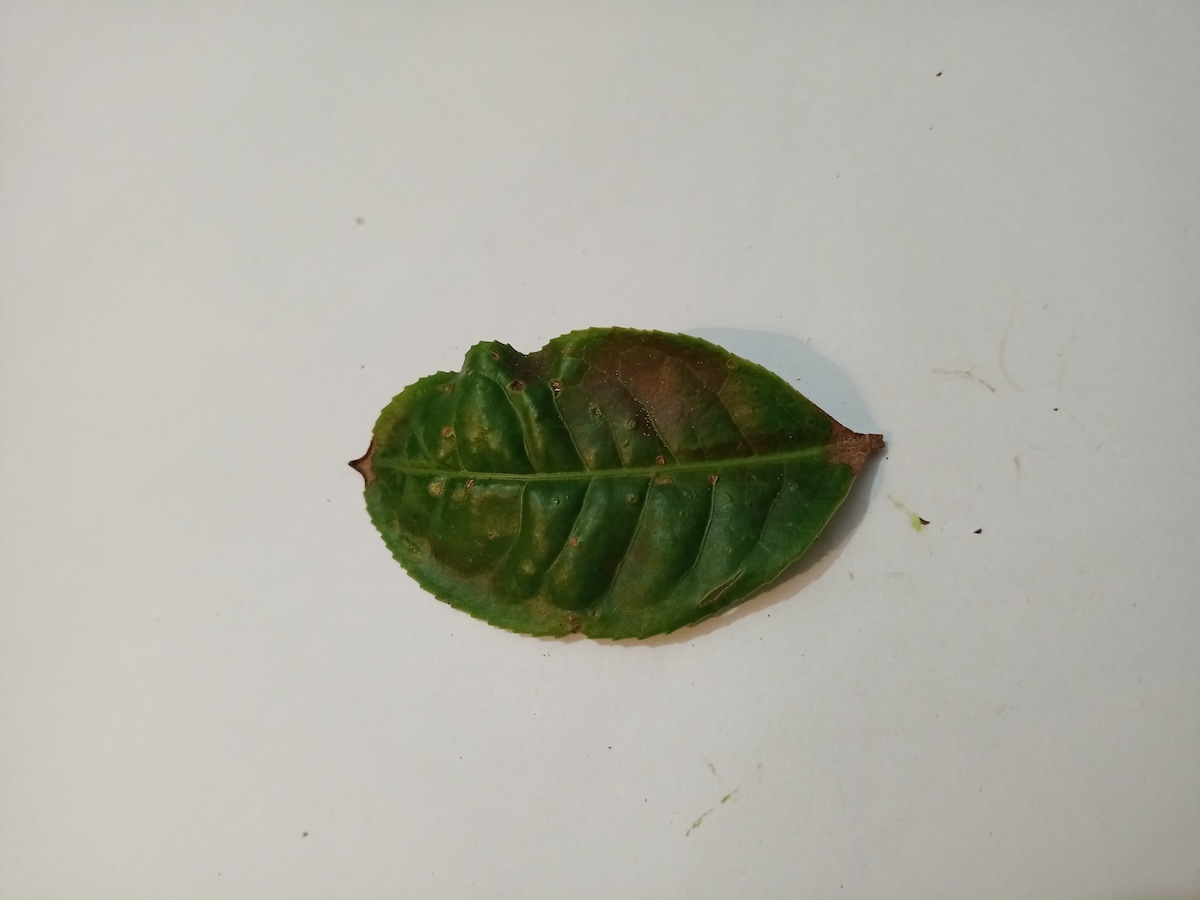
Label: Red spider